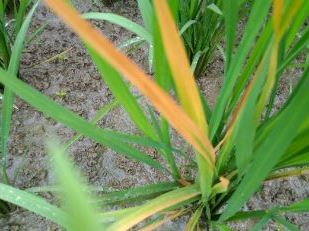
Disease: Tungro